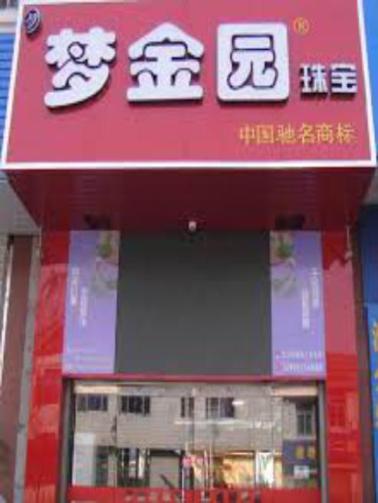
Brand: mokingran
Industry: Necessities